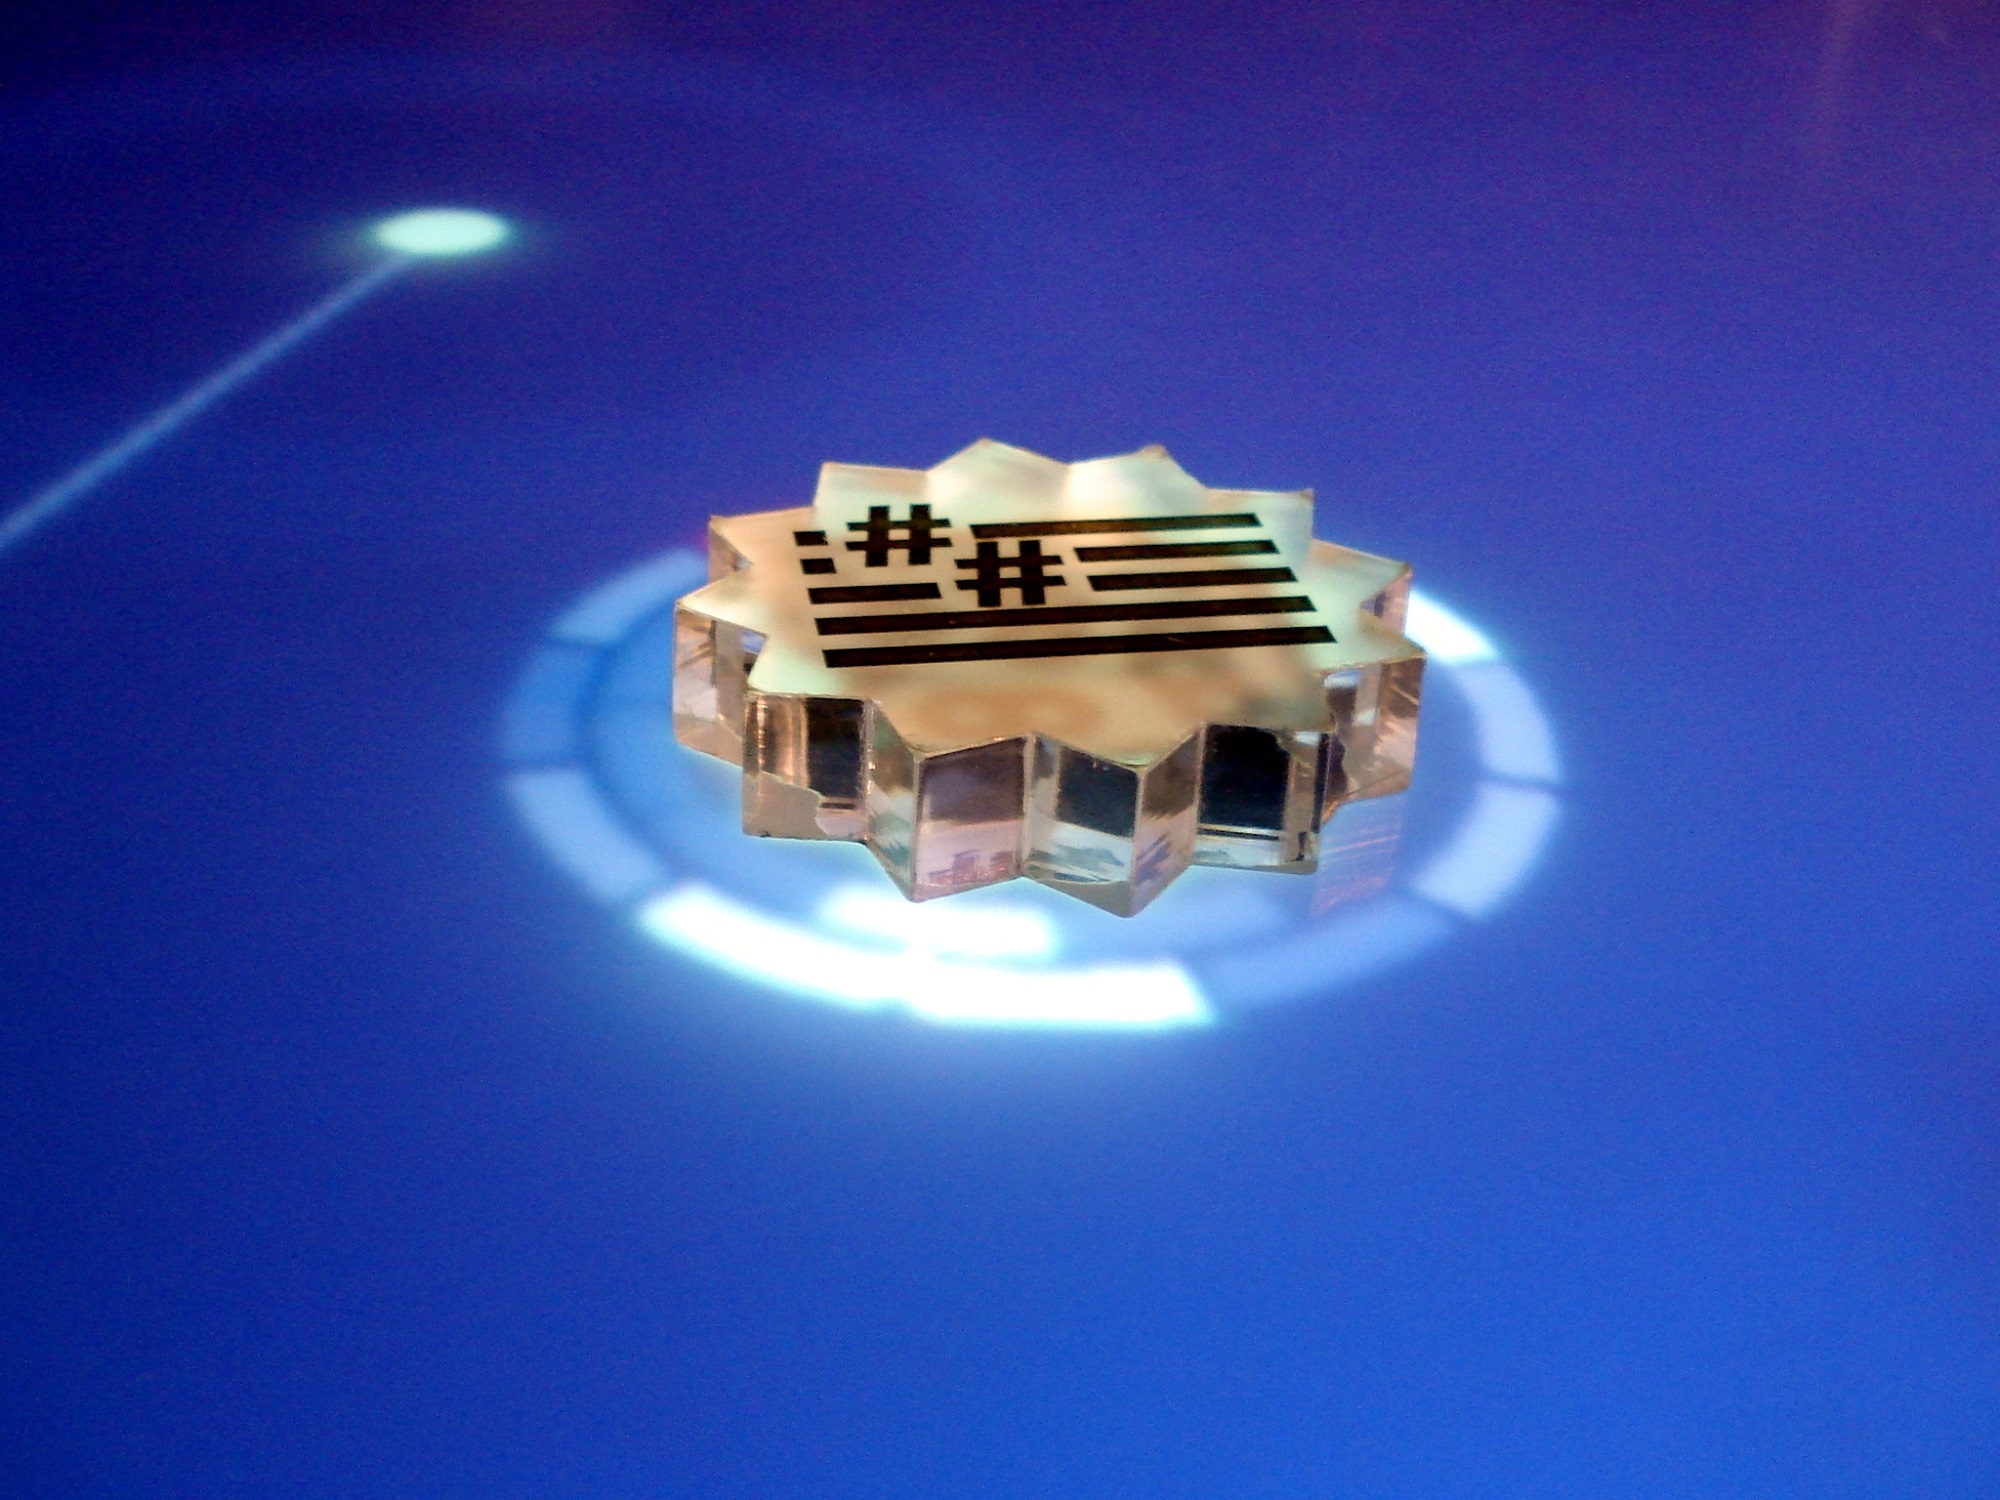
light, lighting, screenshot